Hastings, Nebraska

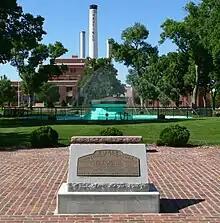
Fisher Rainbow Fountain; in the background is the Hastings Utilities complex (2010)

In 1942, the Naval Ammunition Depot (NAD) was constructed, initiating explosive growth: Hastings' population grew from 15,000 to 23,000 in under a year and there was a critical shortage of housing, which prompted both alteration of existing housing stock and rapid construction of new neighborhoods. Once World War II ended, staff was reduced at the ammunition depot, bringing Hastings' last growth period to an end in 1950, and the depot eventually closed. The NAD also significantly increased the city's African American population, which went from 70 Black residents in 1940 to more than 1,000 by 1943.